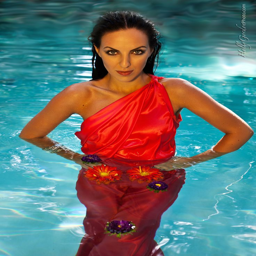
person , goddess of the water .